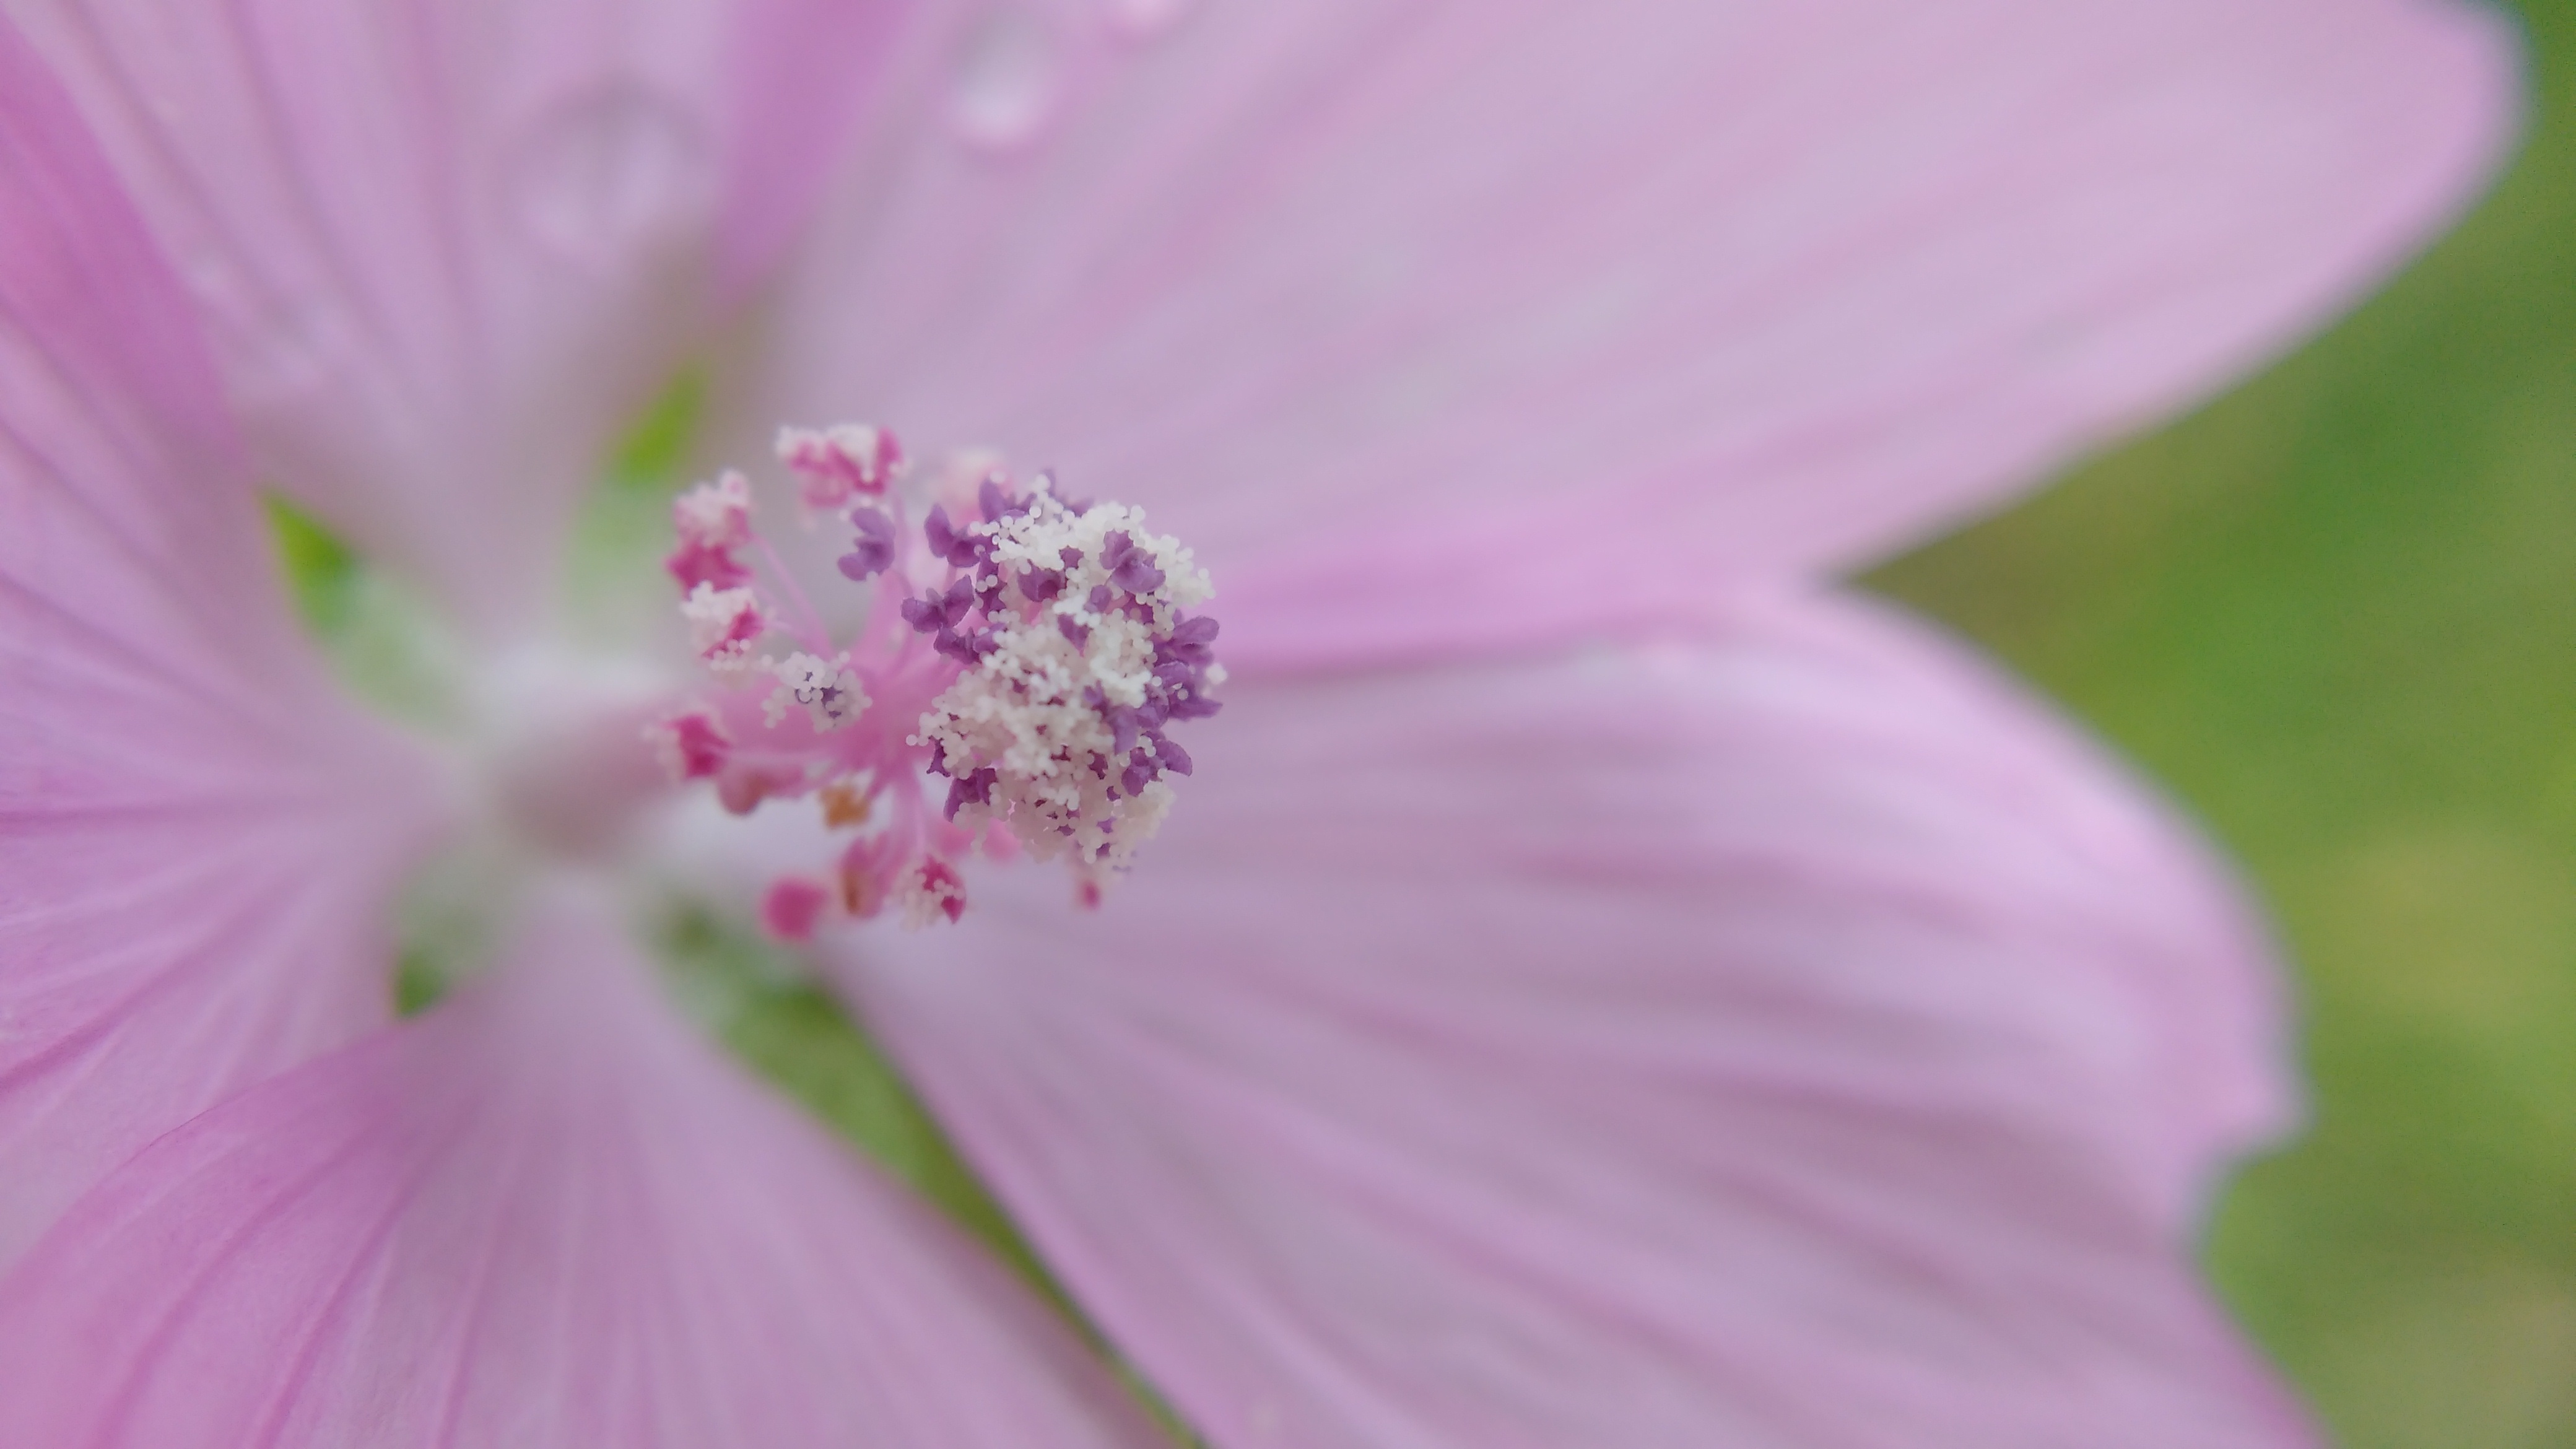
nature, blossom, plant, photography, flower, petal, produce, macro, garden, pink, flora, close up, macro photography, flowering plant, plant stem, land plant, garden cosmos